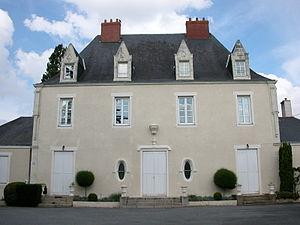
Manoir de la Grande Jaunaie à Saint-Sébastien-sur-Loire
Saint-Sébastien-sur-Loire est une commune française de l'Ouest de la France, située immédiatement au sud-est de Nantes, dans le département de la Loire-Atlantique, en région Pays de la Loire.